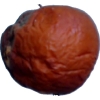
Label: apples